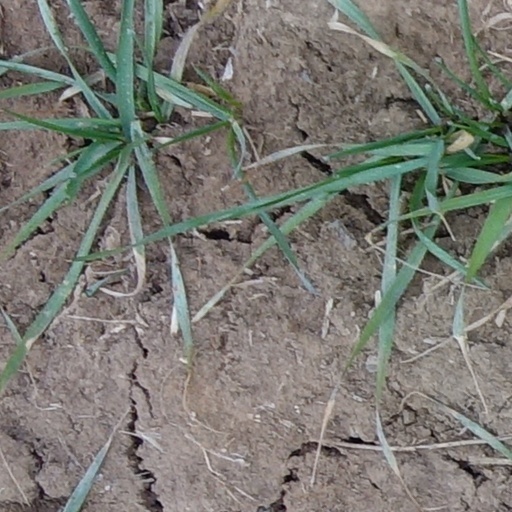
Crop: wheat